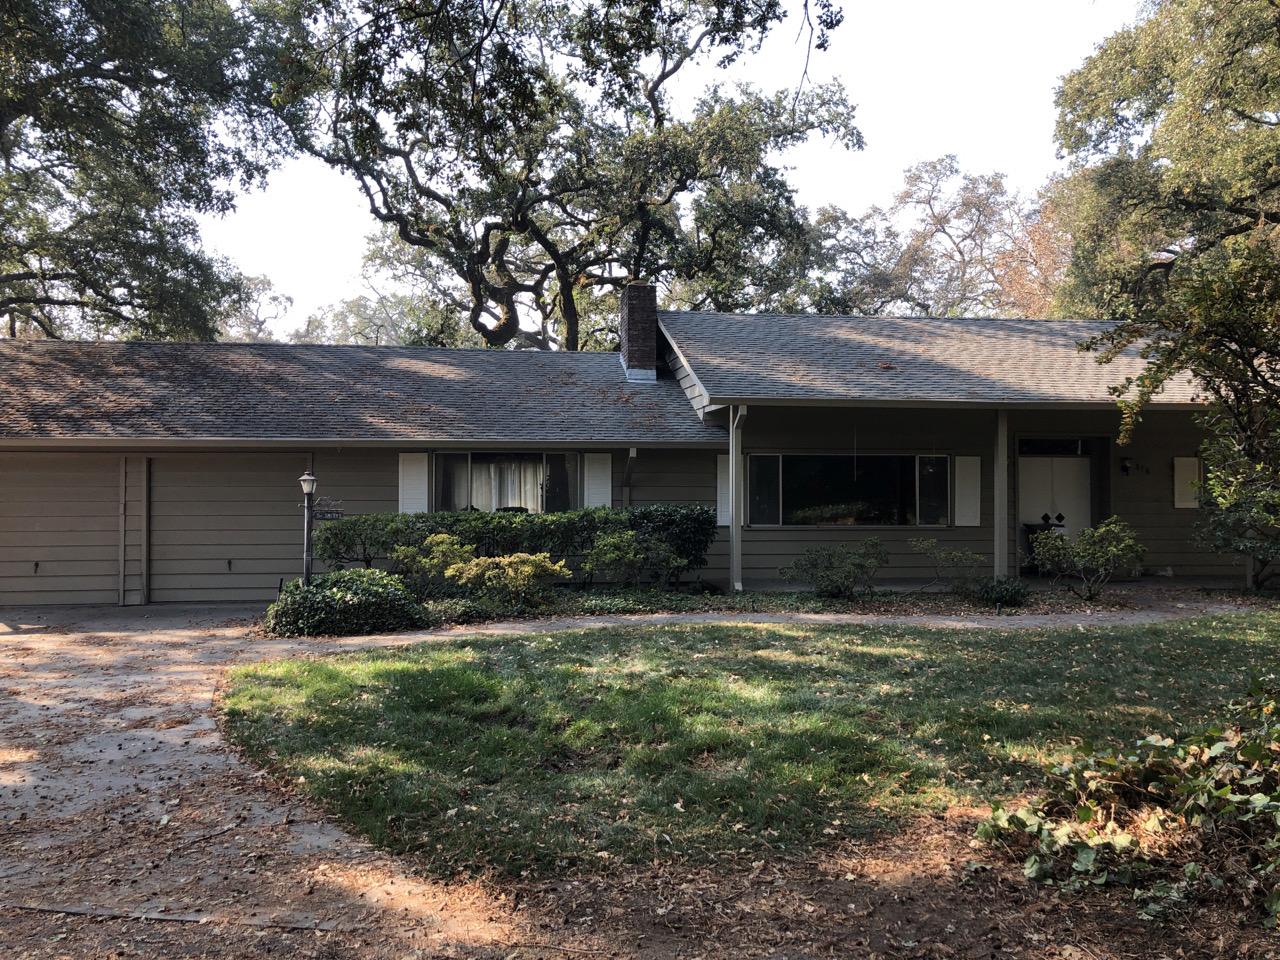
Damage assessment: no_damage